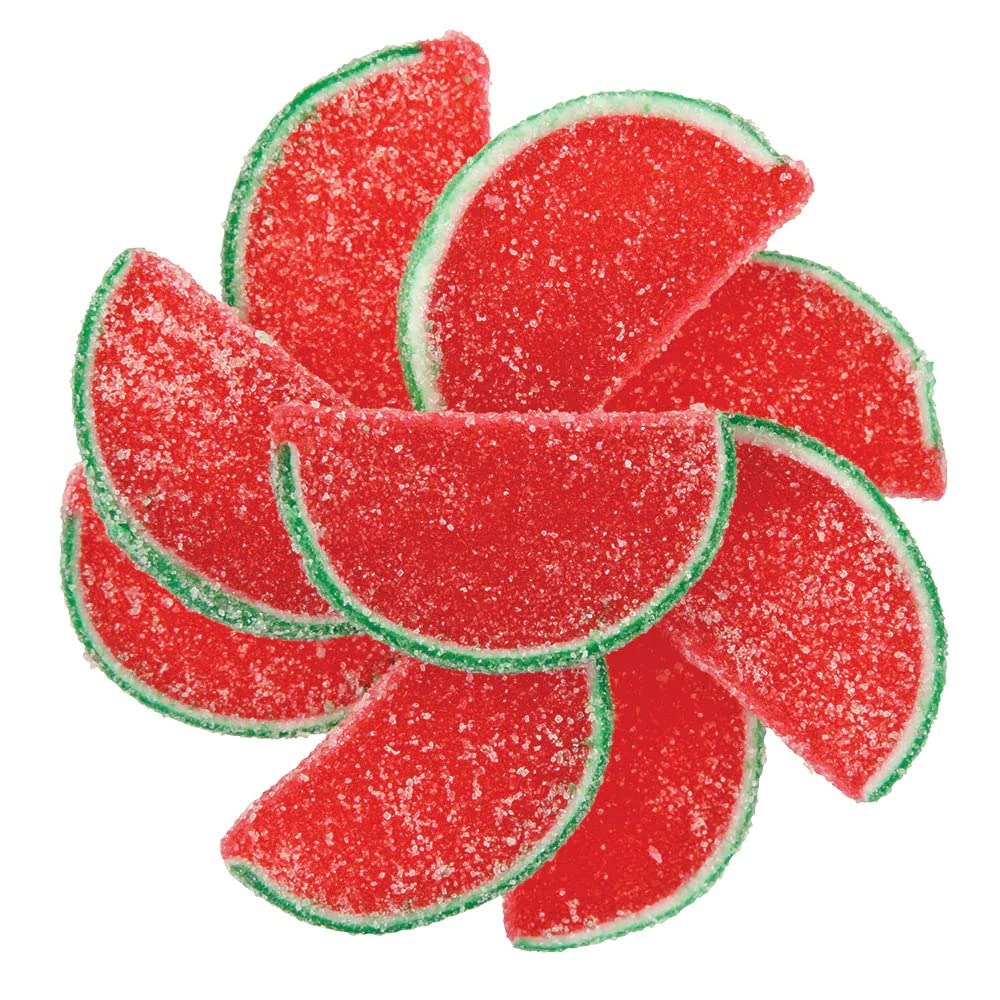
Item Name: NY Spice Shop Fruit Slices Jelly Candy - 8 Ounce Watermelon Candied Fruit - Fruit Candy Slices - Bulk Gummy Candy Slices - Old Fashioned Candy for Sweet Lovers
Bullet Point: 🍬 DELICIOUS GOURMET MINI JELLY CANDY - These jelly slices from NY Spice Shop Snacks are a delightful treat. They're crafted to look like real fruit and are soft and chewy with a crisp sugar coating. Once you start, you won't be able to stop at just one slice. These fruit jelly slices are always a fantastic snack option!
Product Description: THESE HALF-ARC CANDY SLICES ARE THE KIND YOU REMEMBER RELISHING AS A CHILD, OLD-FASHIONED JELLY FRUIT CANDIES. FRESH, CHEWY, JELLY CANDY FRUIT SLICES COATED WITH SUGAR. CLASSIC JELLY FRUIT SLICES FROM NY SPICE SHOP - These old-fashioned Jelly Fruit slices from NY Spice Shop are sweet candies dusted with sugar and come in a variety of fruity flavors. They have a yummy jelly center that's both firm and tender. Plus, they're coated in just the right amount of crystallized sugar, ensuring the perfect balance of sweetness without being too much. ADD COLORFUL FLAIR TO YOUR PARTIES WITH JELLY FRUIT SLICE CAKE DECORATIONS - Make your parties more fun and creative by decorating cakes with these beautiful, colorful jelly fruit slices. Whether it's a bridal shower, birthday party, or any other special occasion, our jelly fruit slices will make your desserts stand out. Plus, they taste as good as they look, adding an extra burst of flavor to every slice of cake. NY SPICE SHOP'S FLAVORFUL MULTI-COLOR JELLY FRUIT SLICES - NY Spice Shop's vibrant multi-color jelly fruit slices are undeniably delicious, providing a delightful confectionery experience that leaves you fully satisfied with sweetness. DELIGHTFUL CHEWY FRUIT CANDY FROM NY SPICE SHOP - NY Spice Shop's colorful jelly fruit slices are gummy, juicy, and bursting with the fresh taste of various fruits. Treat your kids to their favorite chewy fruit candy and watch their faces light up with joy. CELEBRATE THE HOLIDAYS WITH A BURST OF FRUITY SWEETNESS! NY SPICE SHOP CANDIED FRUIT SLICES IS A DELIGHTFUL ASSORTMENT OF CANDIED FRUIT SLICES, MADE WITH REAL FRUIT JUICE AND CRAFTED TO PERFECTION
Value: 8.0
Unit: Ounce

Price: 6.95